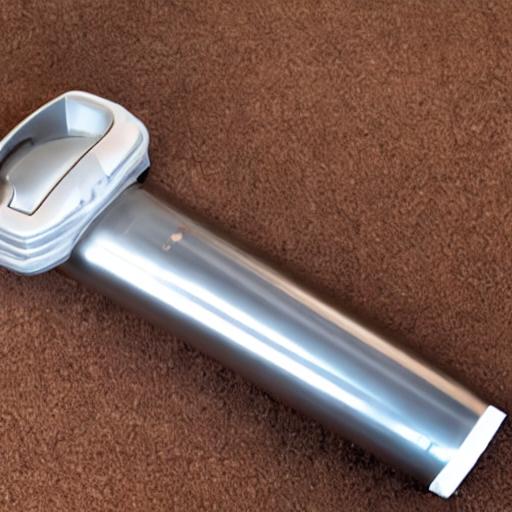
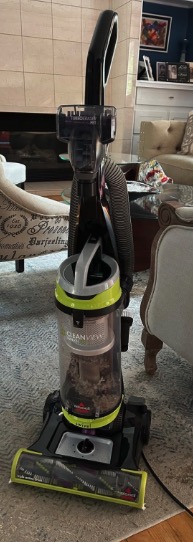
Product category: items_vacuum
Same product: no